Crna Reka Monastery

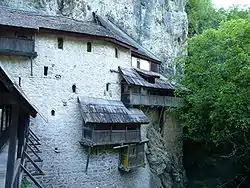
Crna Reka Monastery

The Crna Reka Monastery (lit. "Black River Monastery") is a 13th-century Serbian Orthodox monastery located in Ribariće, Tutin, southwestern Serbia. The monastery is situated at the gorges of Ibar Kolašin, on the ("Black River"), and includes the cave-church dedicated to Archangel Michael with 16th-century frescoes and relics of Saint Peter of Koriša. In the 16th century, Ottoman attacks forced the monks of Sopoćani to flee to the secluded Crna Reka Monastery.